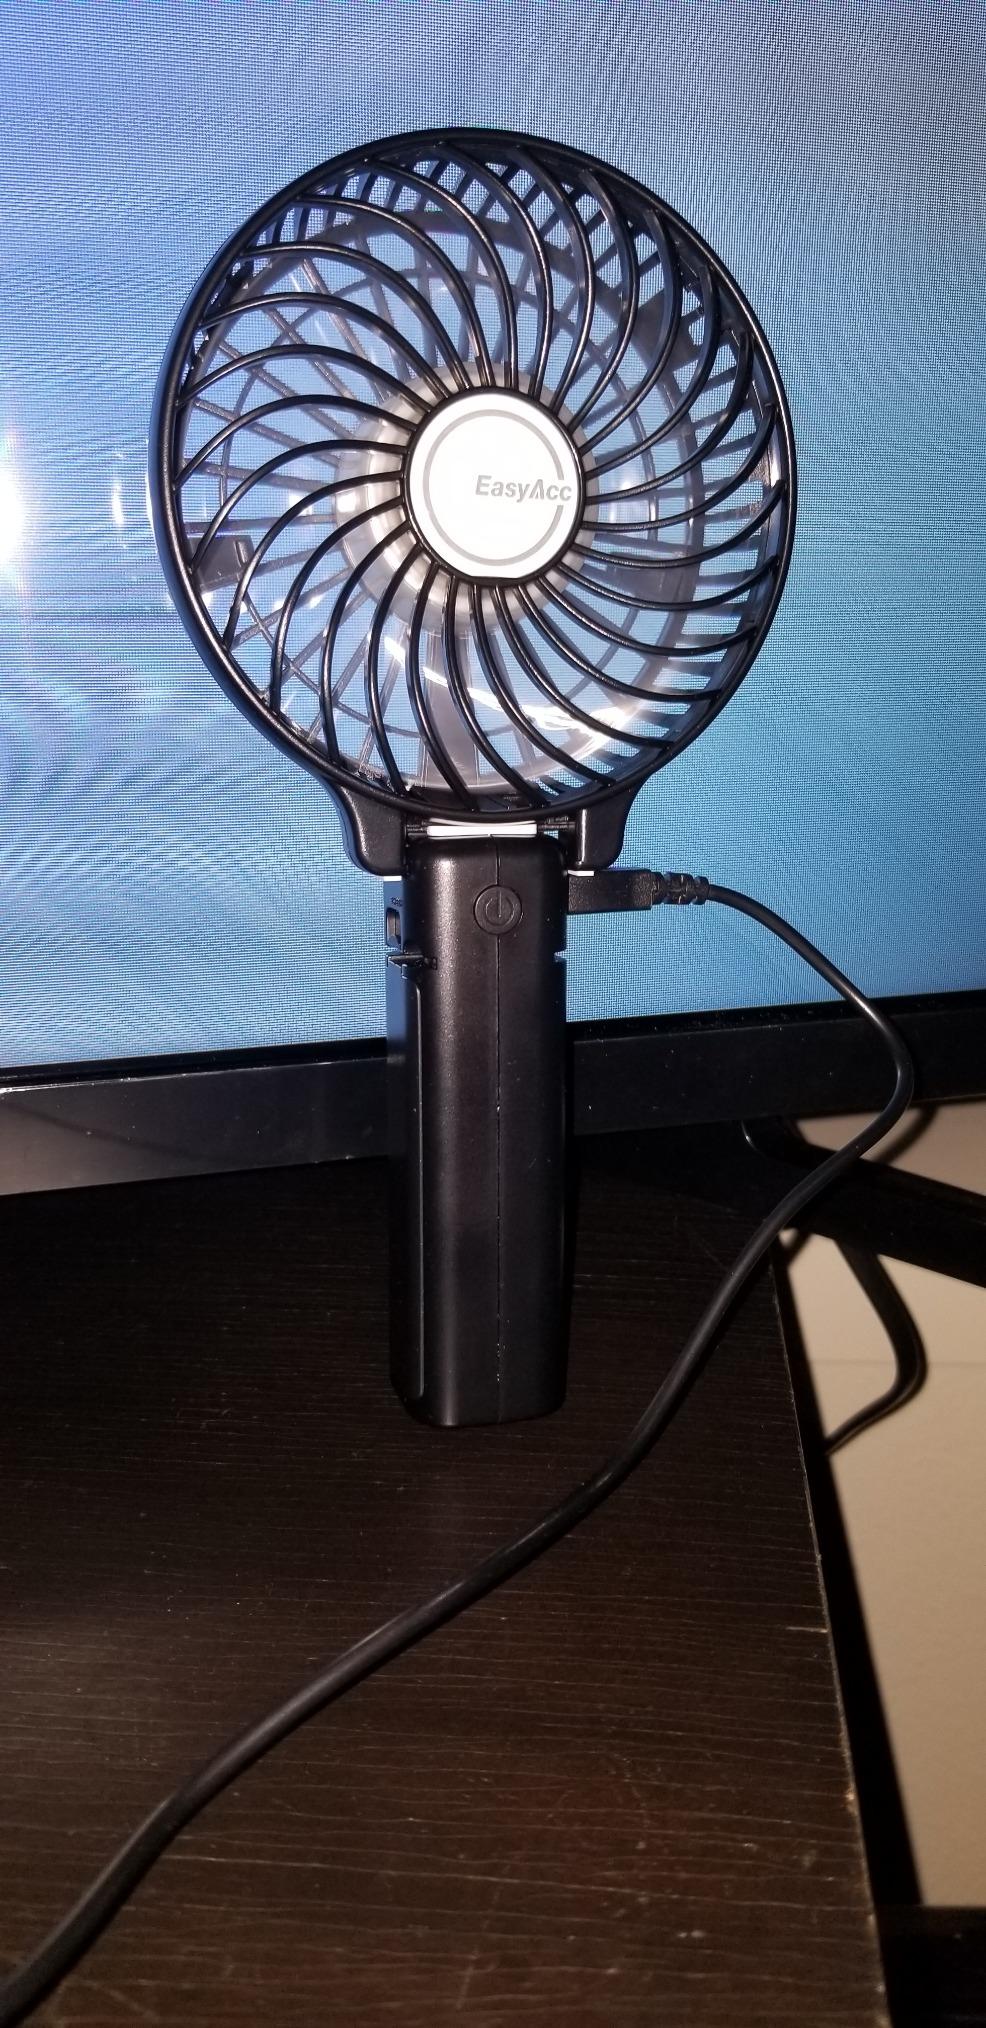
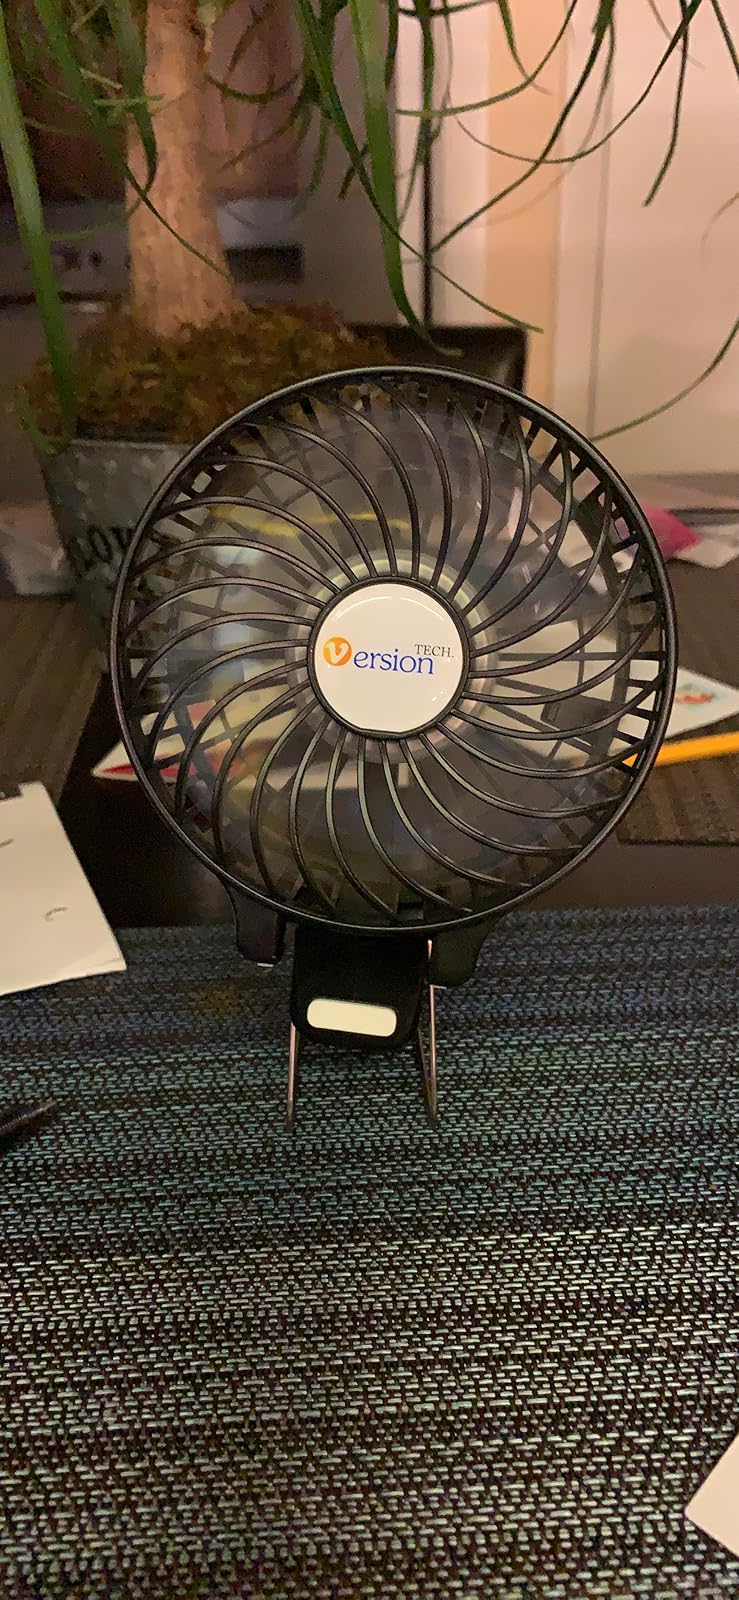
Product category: fan
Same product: no